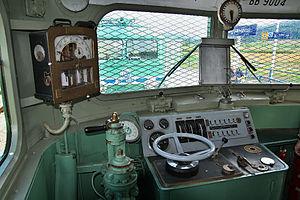
Cet article propose une chronologie des records de vitesse sur rail, sachant que le terme « sur rail » ne sous-entend pas nécessairement « pour un train ». En effet, certaines technologies de guidage n'utilisent pas une ligne ferroviaire.